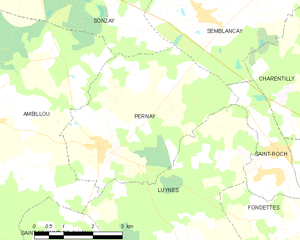
Pernay est une commune française située dans le département d'Indre-et-Loire en région Centre-Val de Loire.